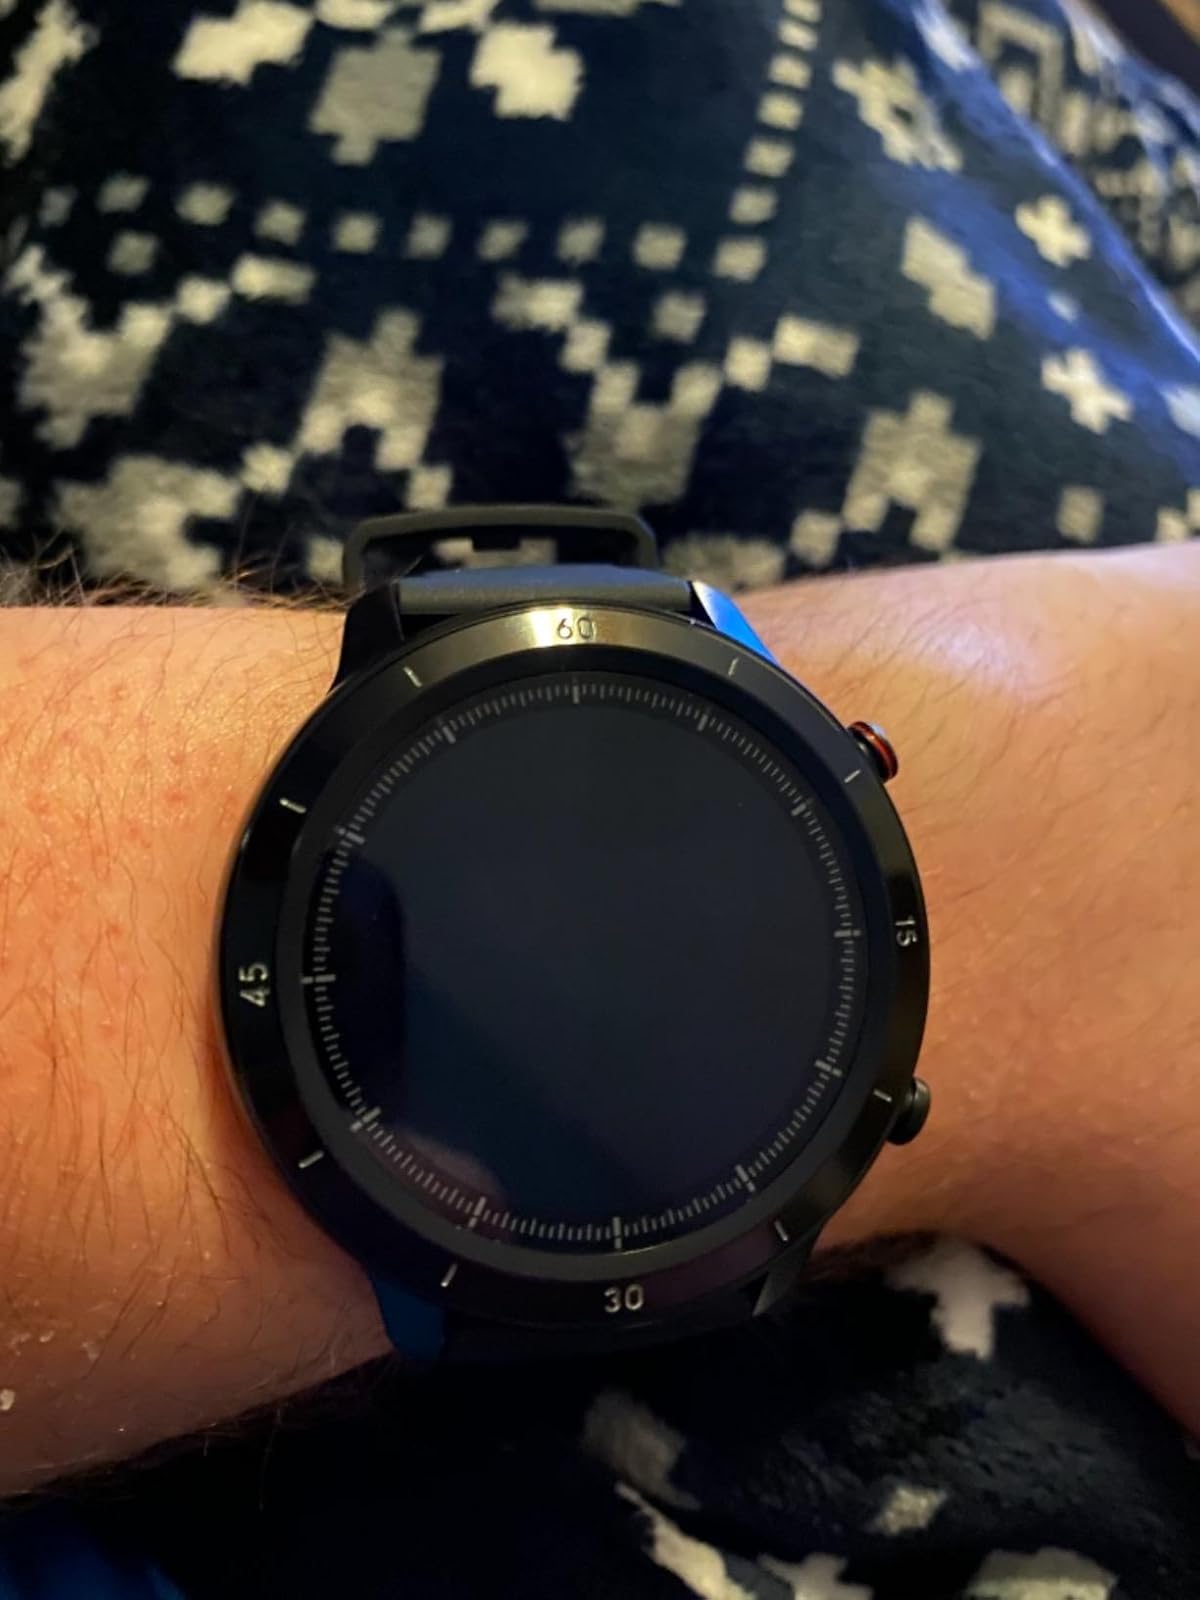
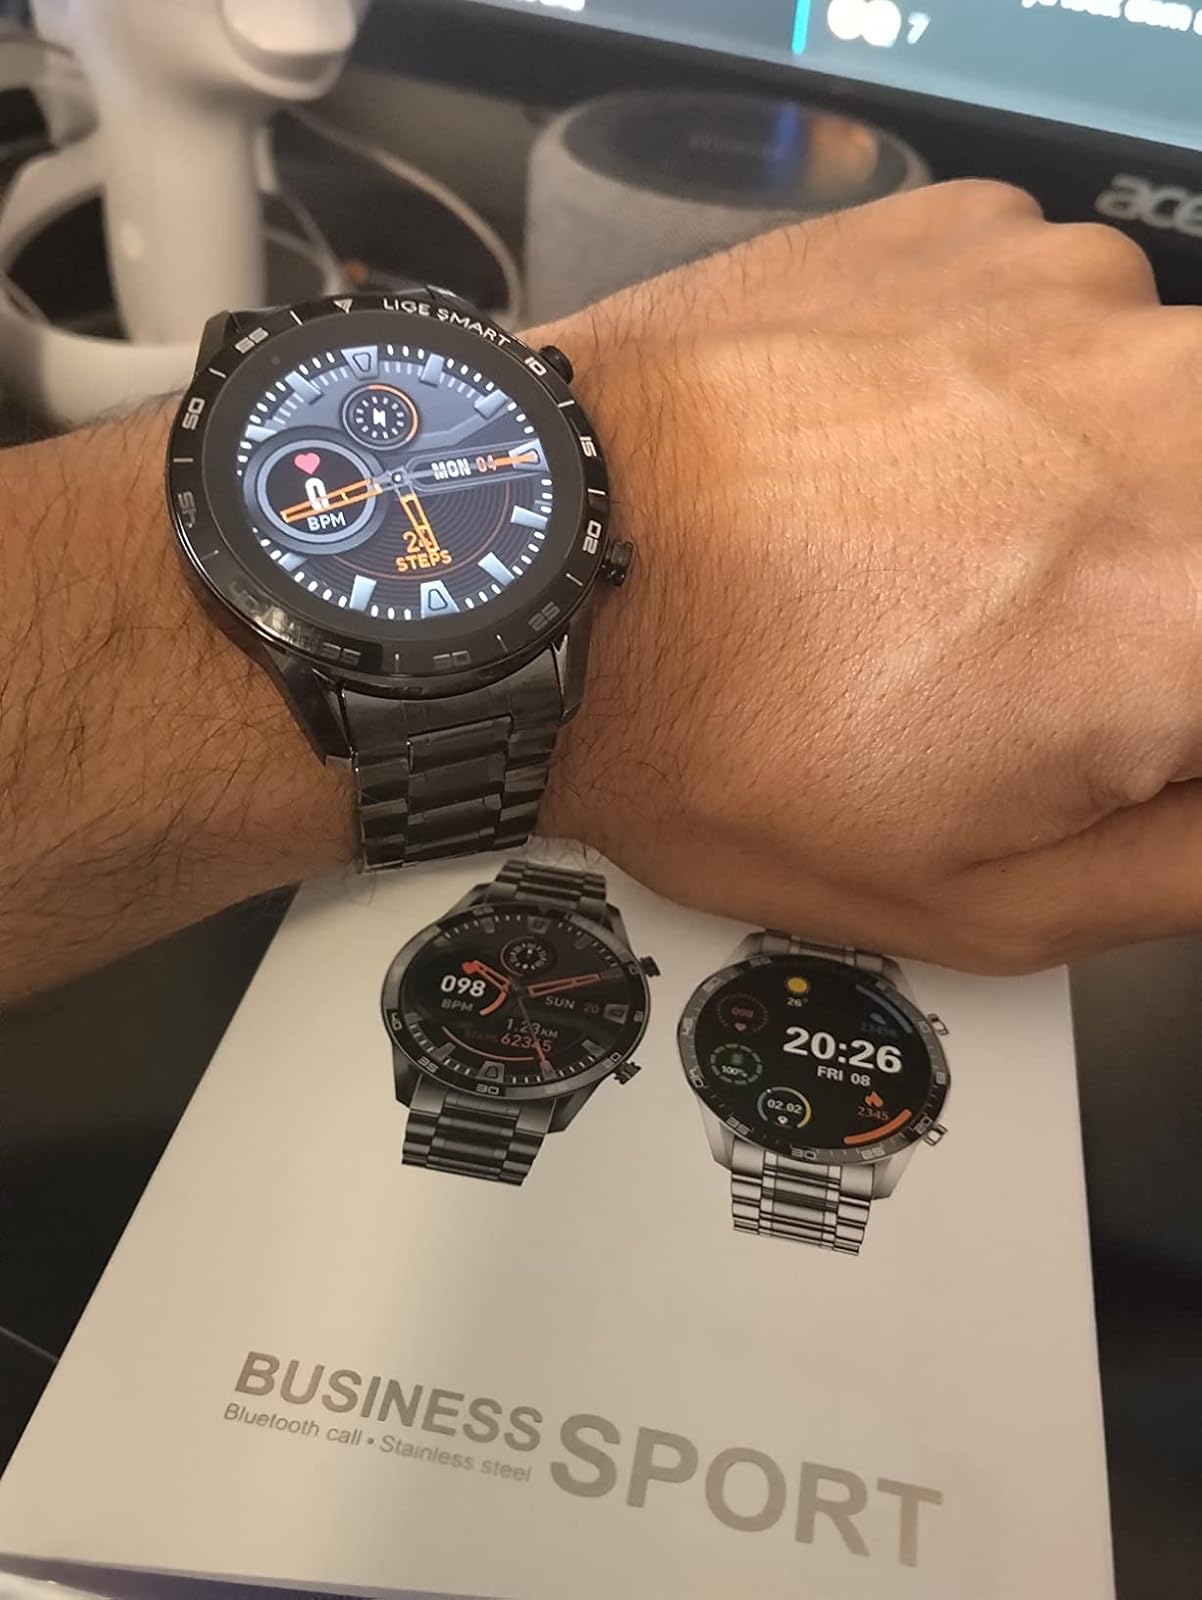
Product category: smartwatch
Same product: no